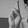
ASL letter: R